36th Airborne Brigade (United States)

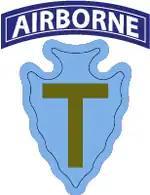
As worn 36th Airborne Brigade shoulder sleeve insignia

The 36th Airborne Brigade was an airborne brigade of the United States Army and the Texas Army National Guard. The brigade was active from 1 November 1973 to 1 April 1980. The unit's lineage continues today in the 36th Infantry Division.